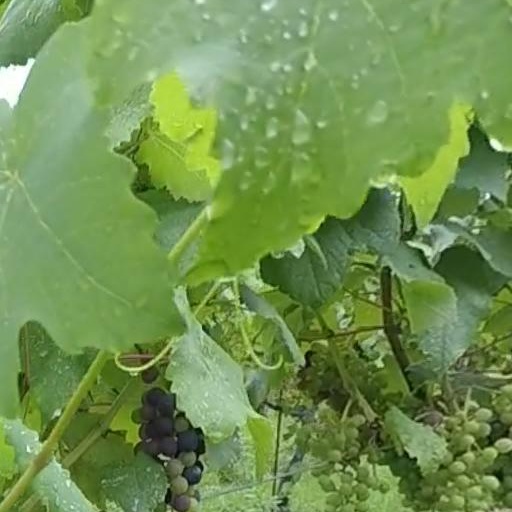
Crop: grape